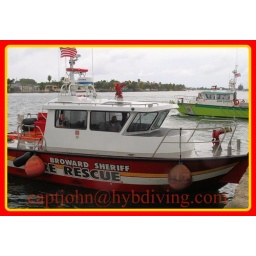
Fire Boat 6 with Miami Metro's fire boat in back ground